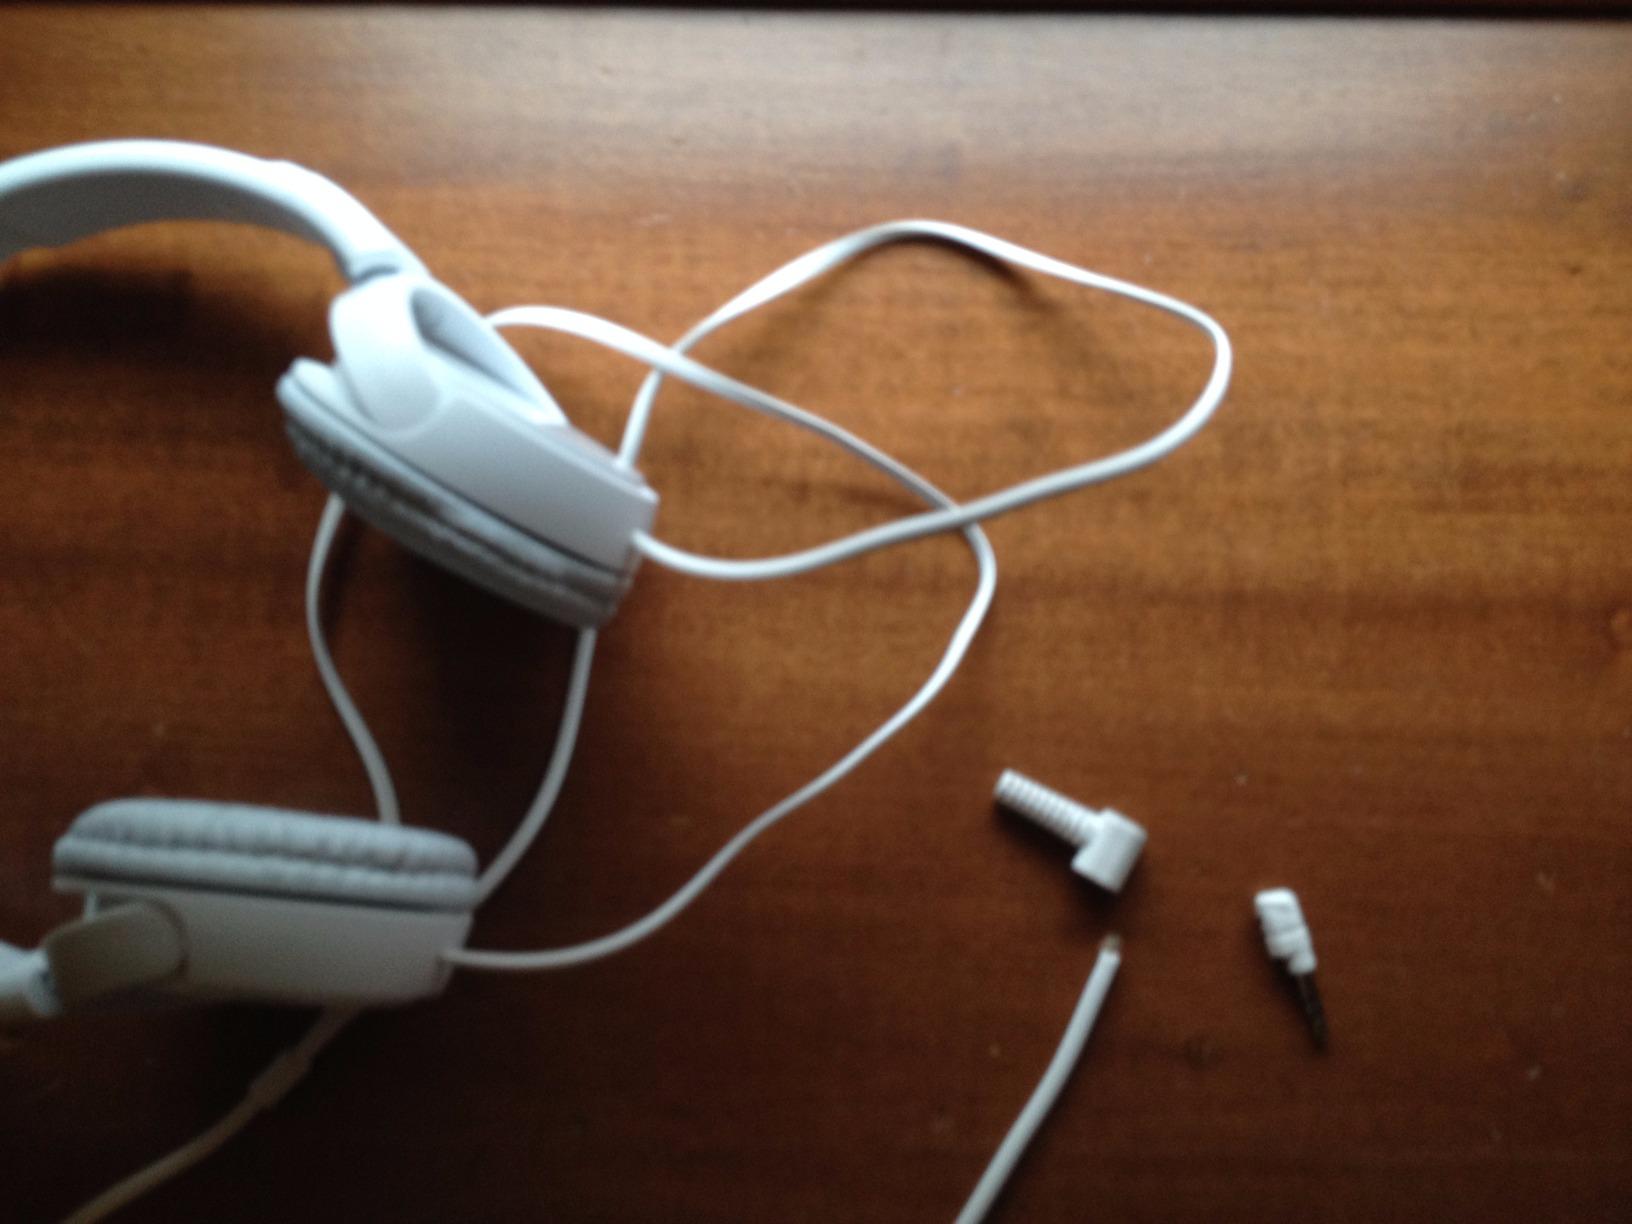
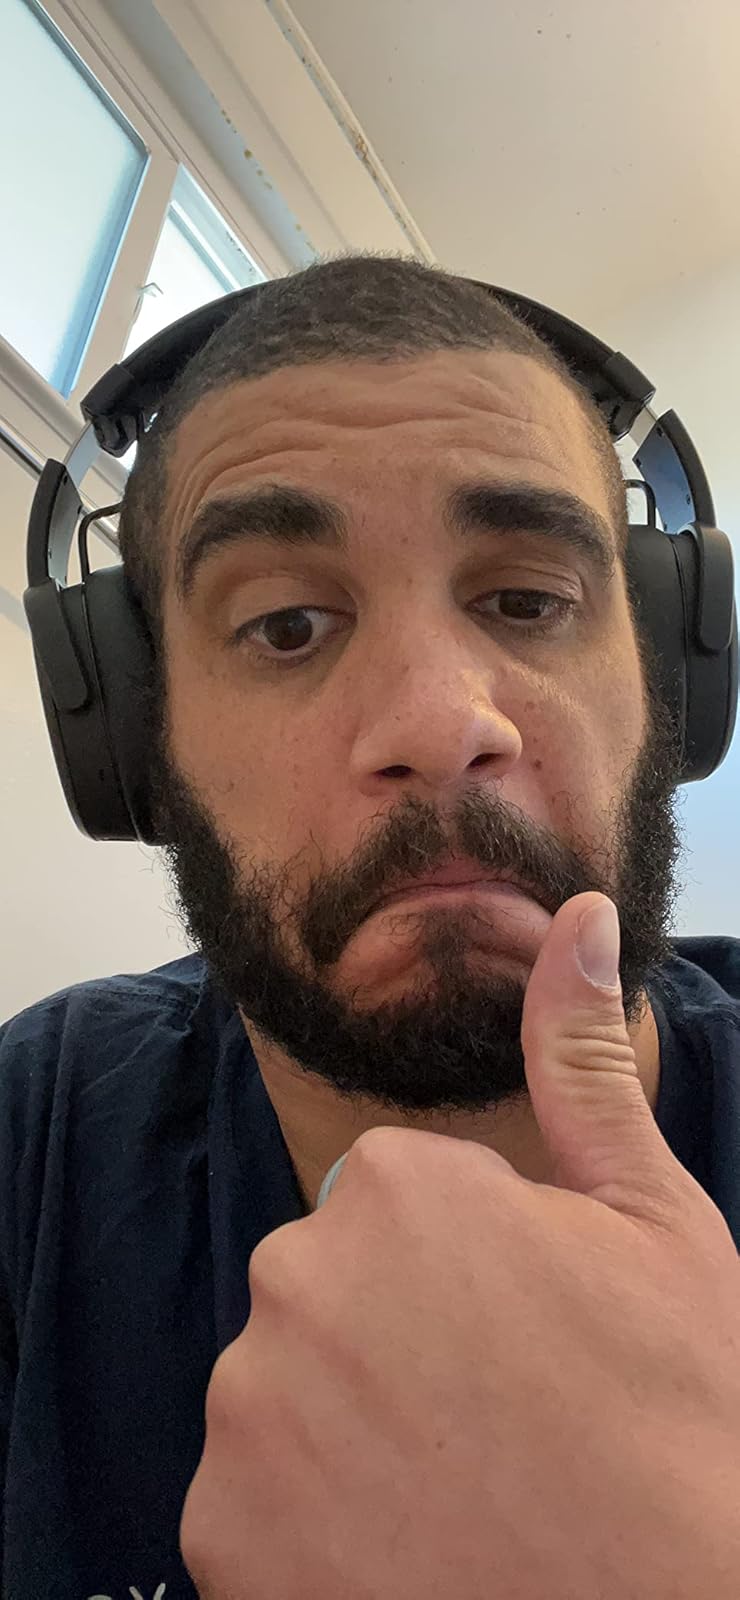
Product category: headphones
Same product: no